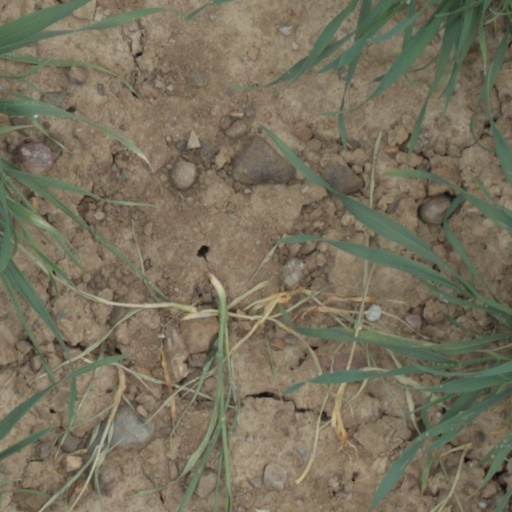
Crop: wheat